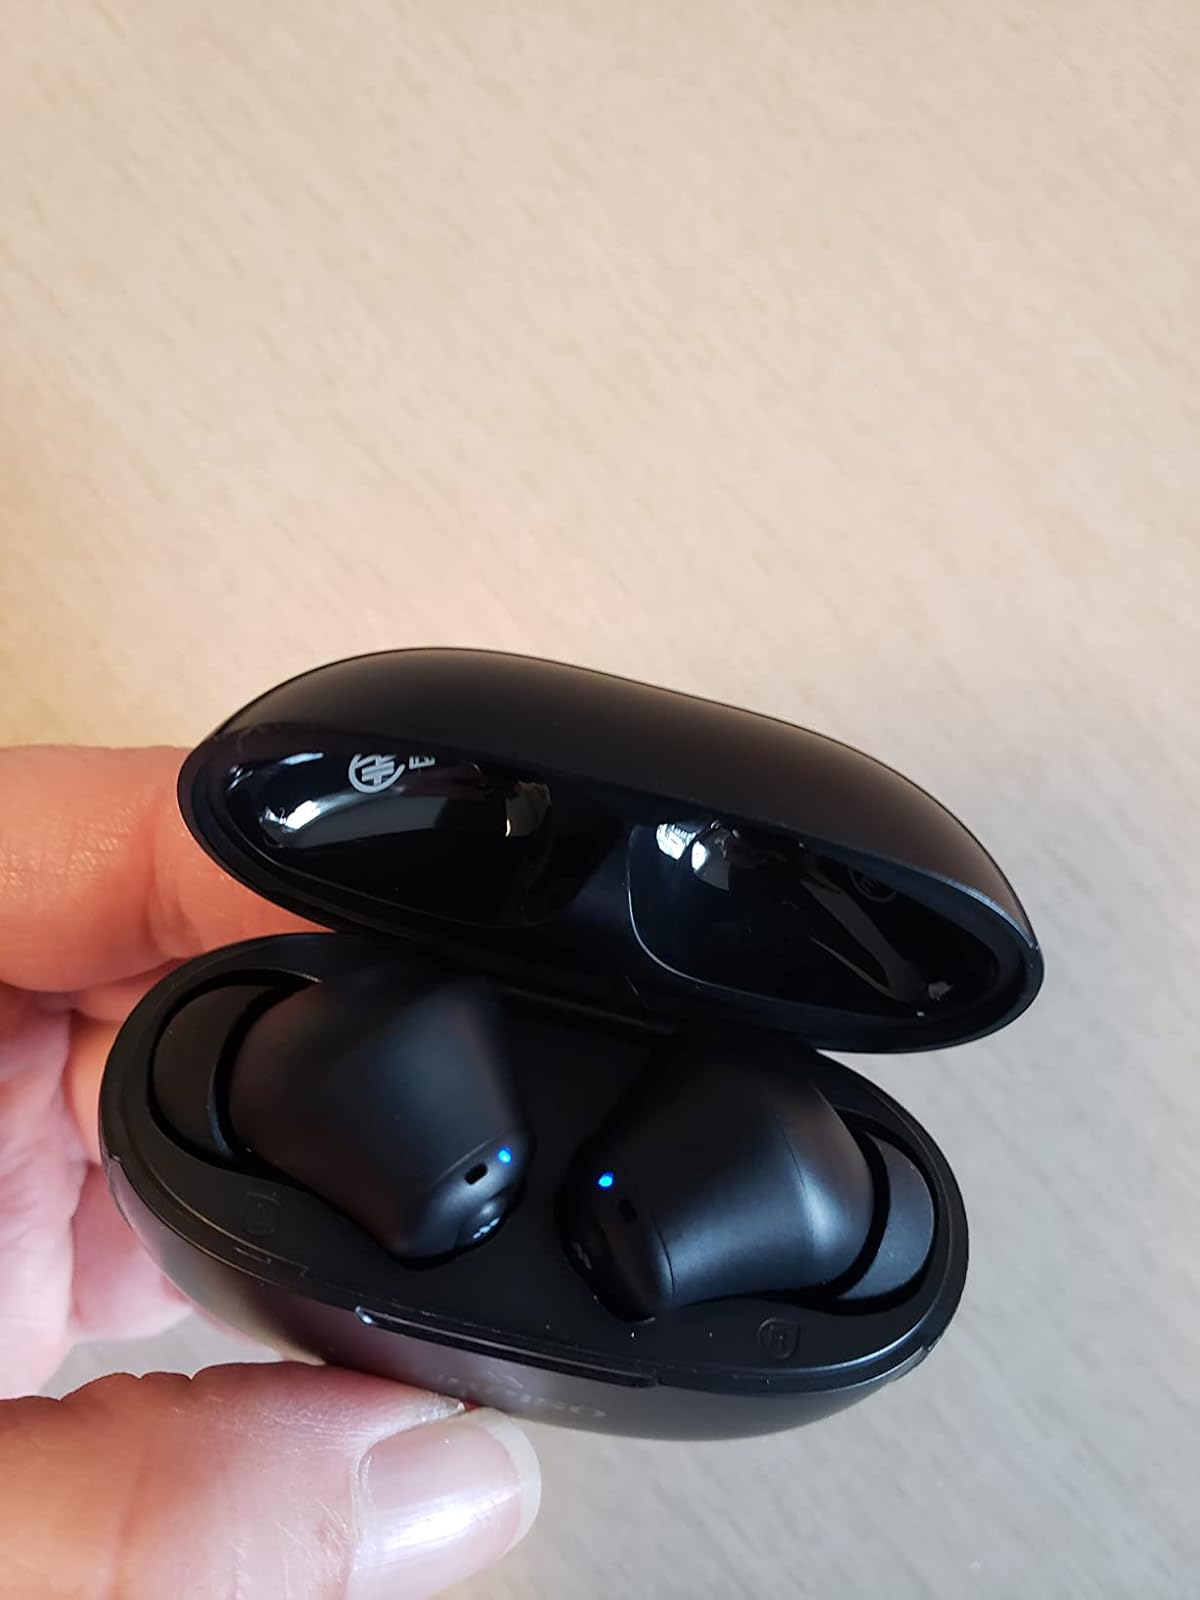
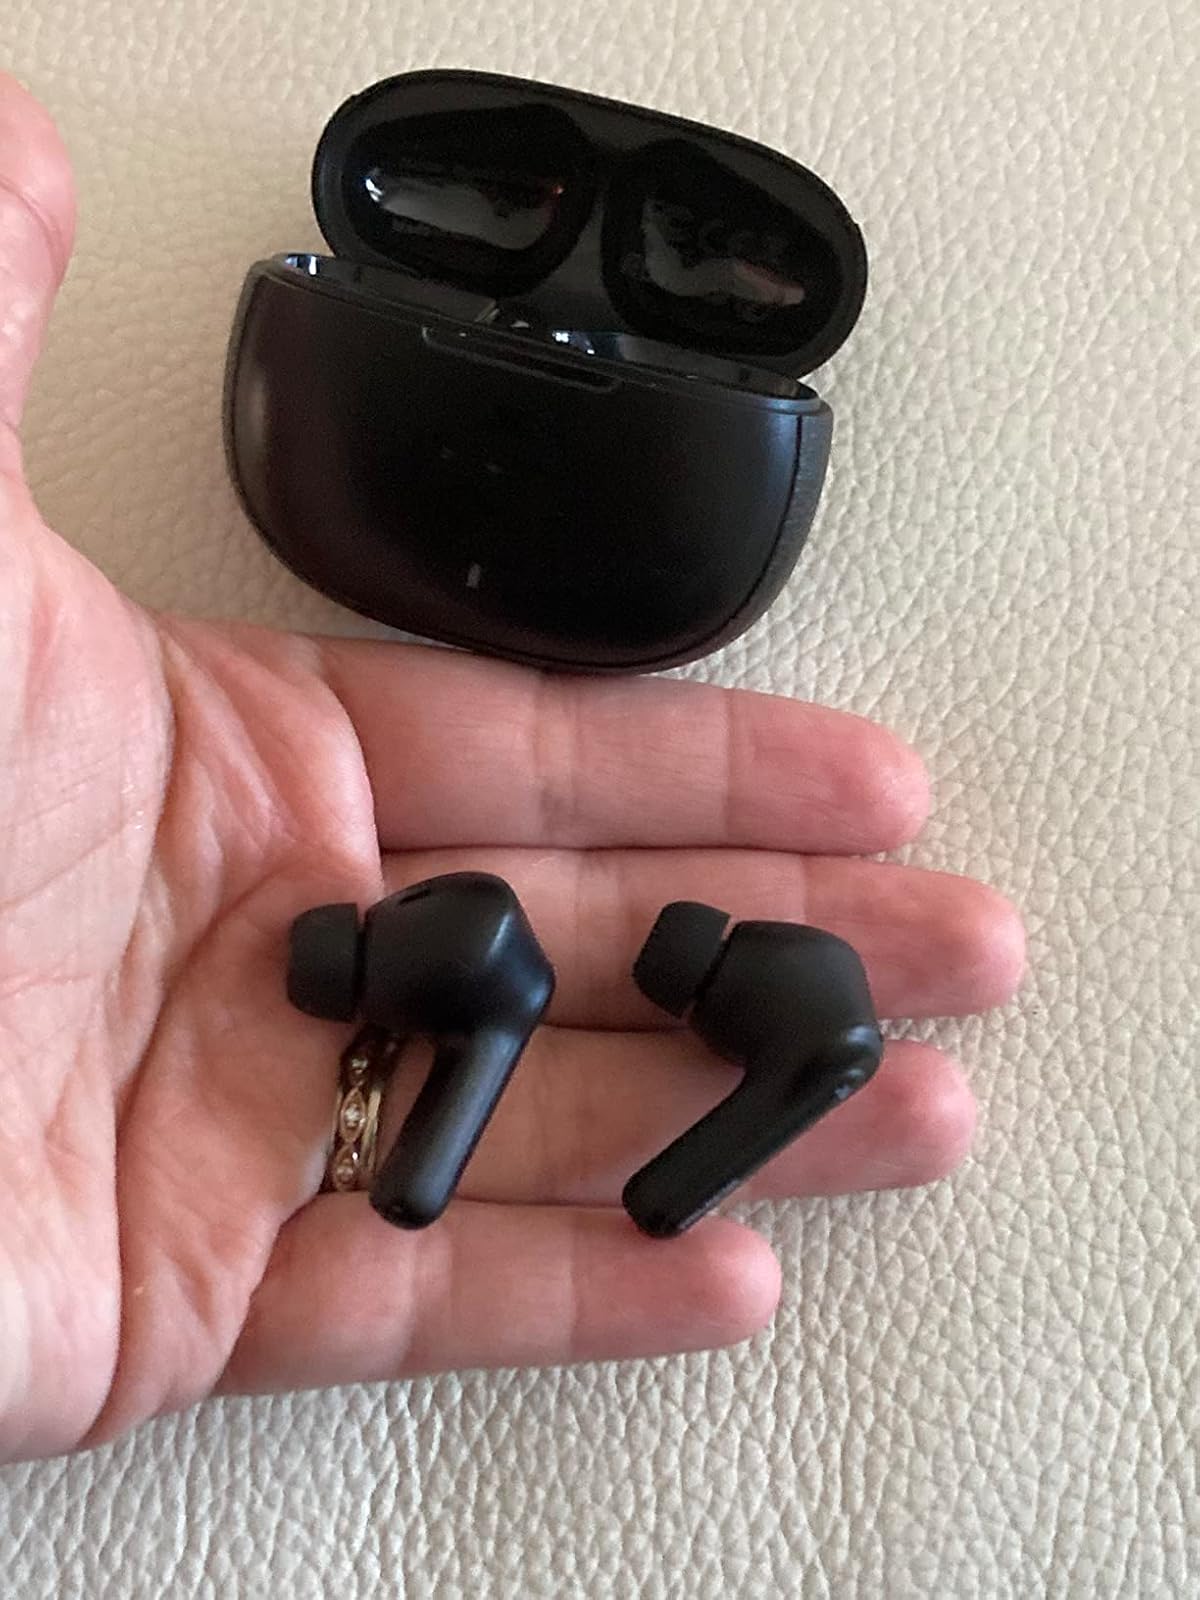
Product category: earbuds
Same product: yes